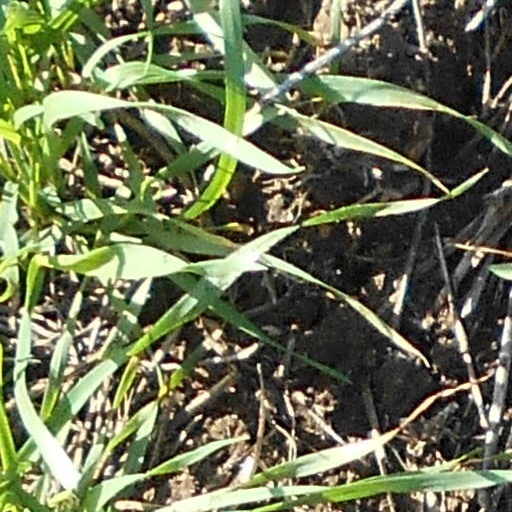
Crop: wheat